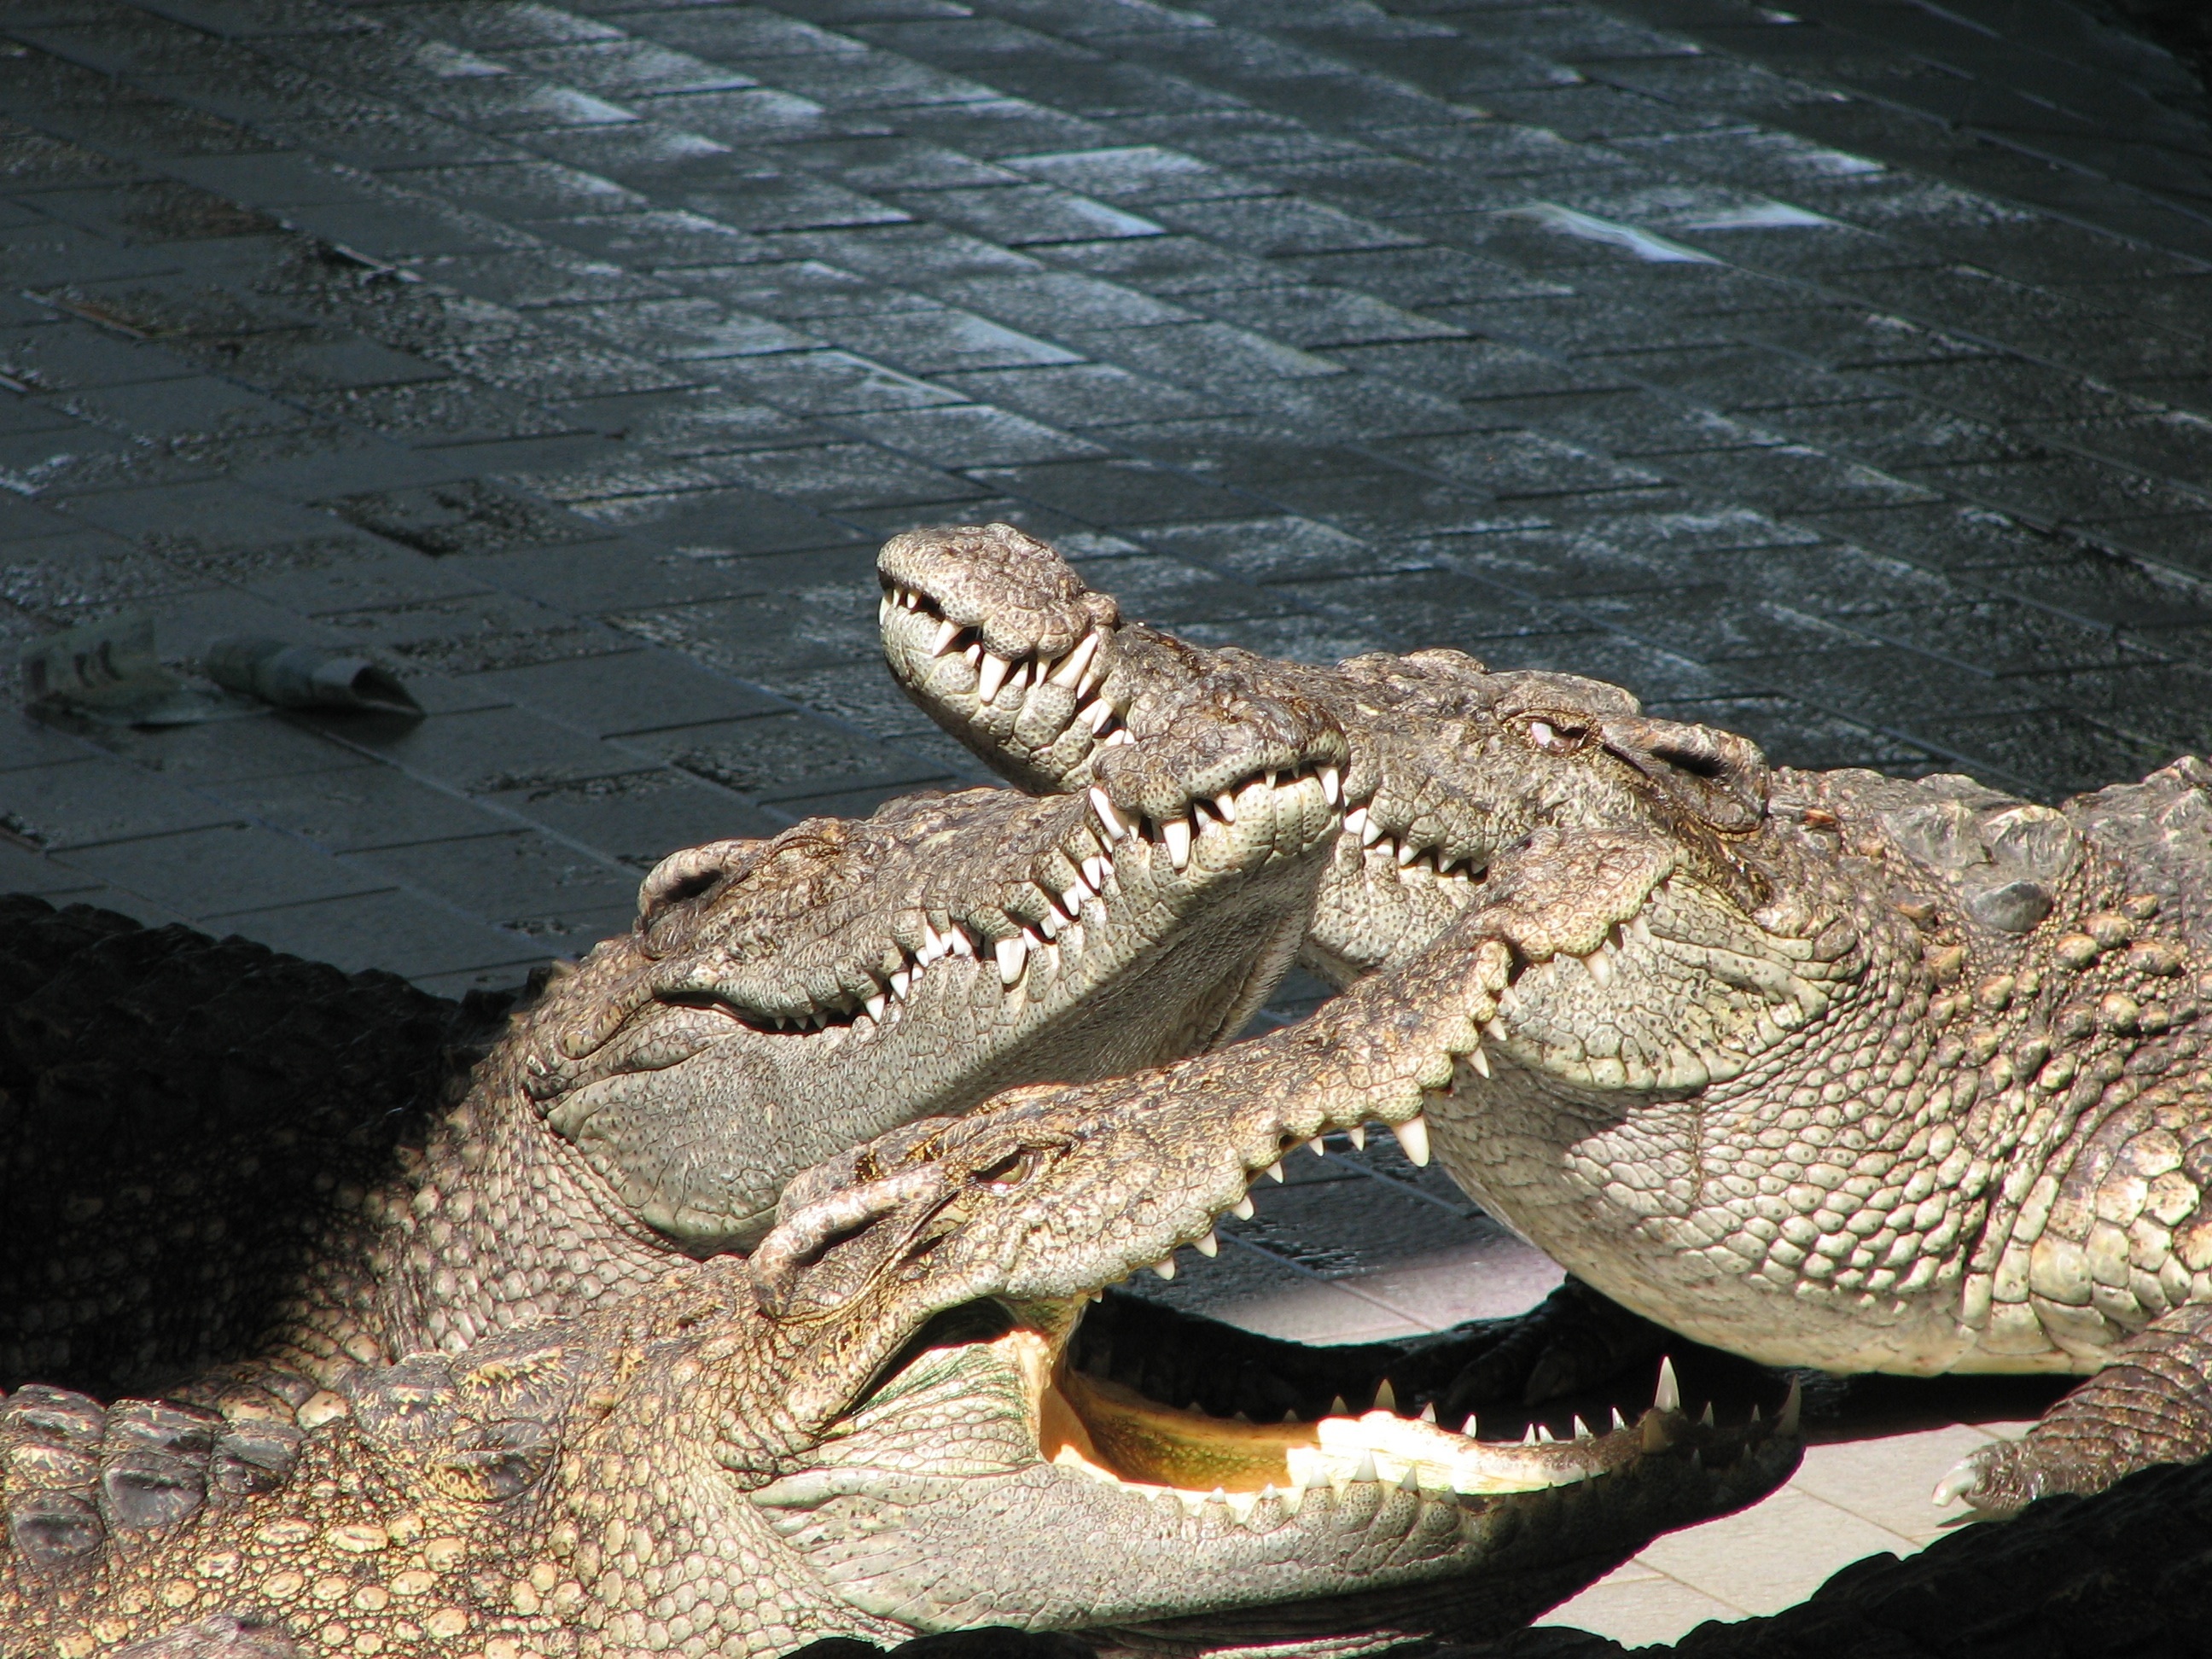
nature, animal, wildlife, predator, reptile, fauna, crocodile, alligator, vertebrate, teeth, crocodilia, american alligator, gharial, nile crocodile